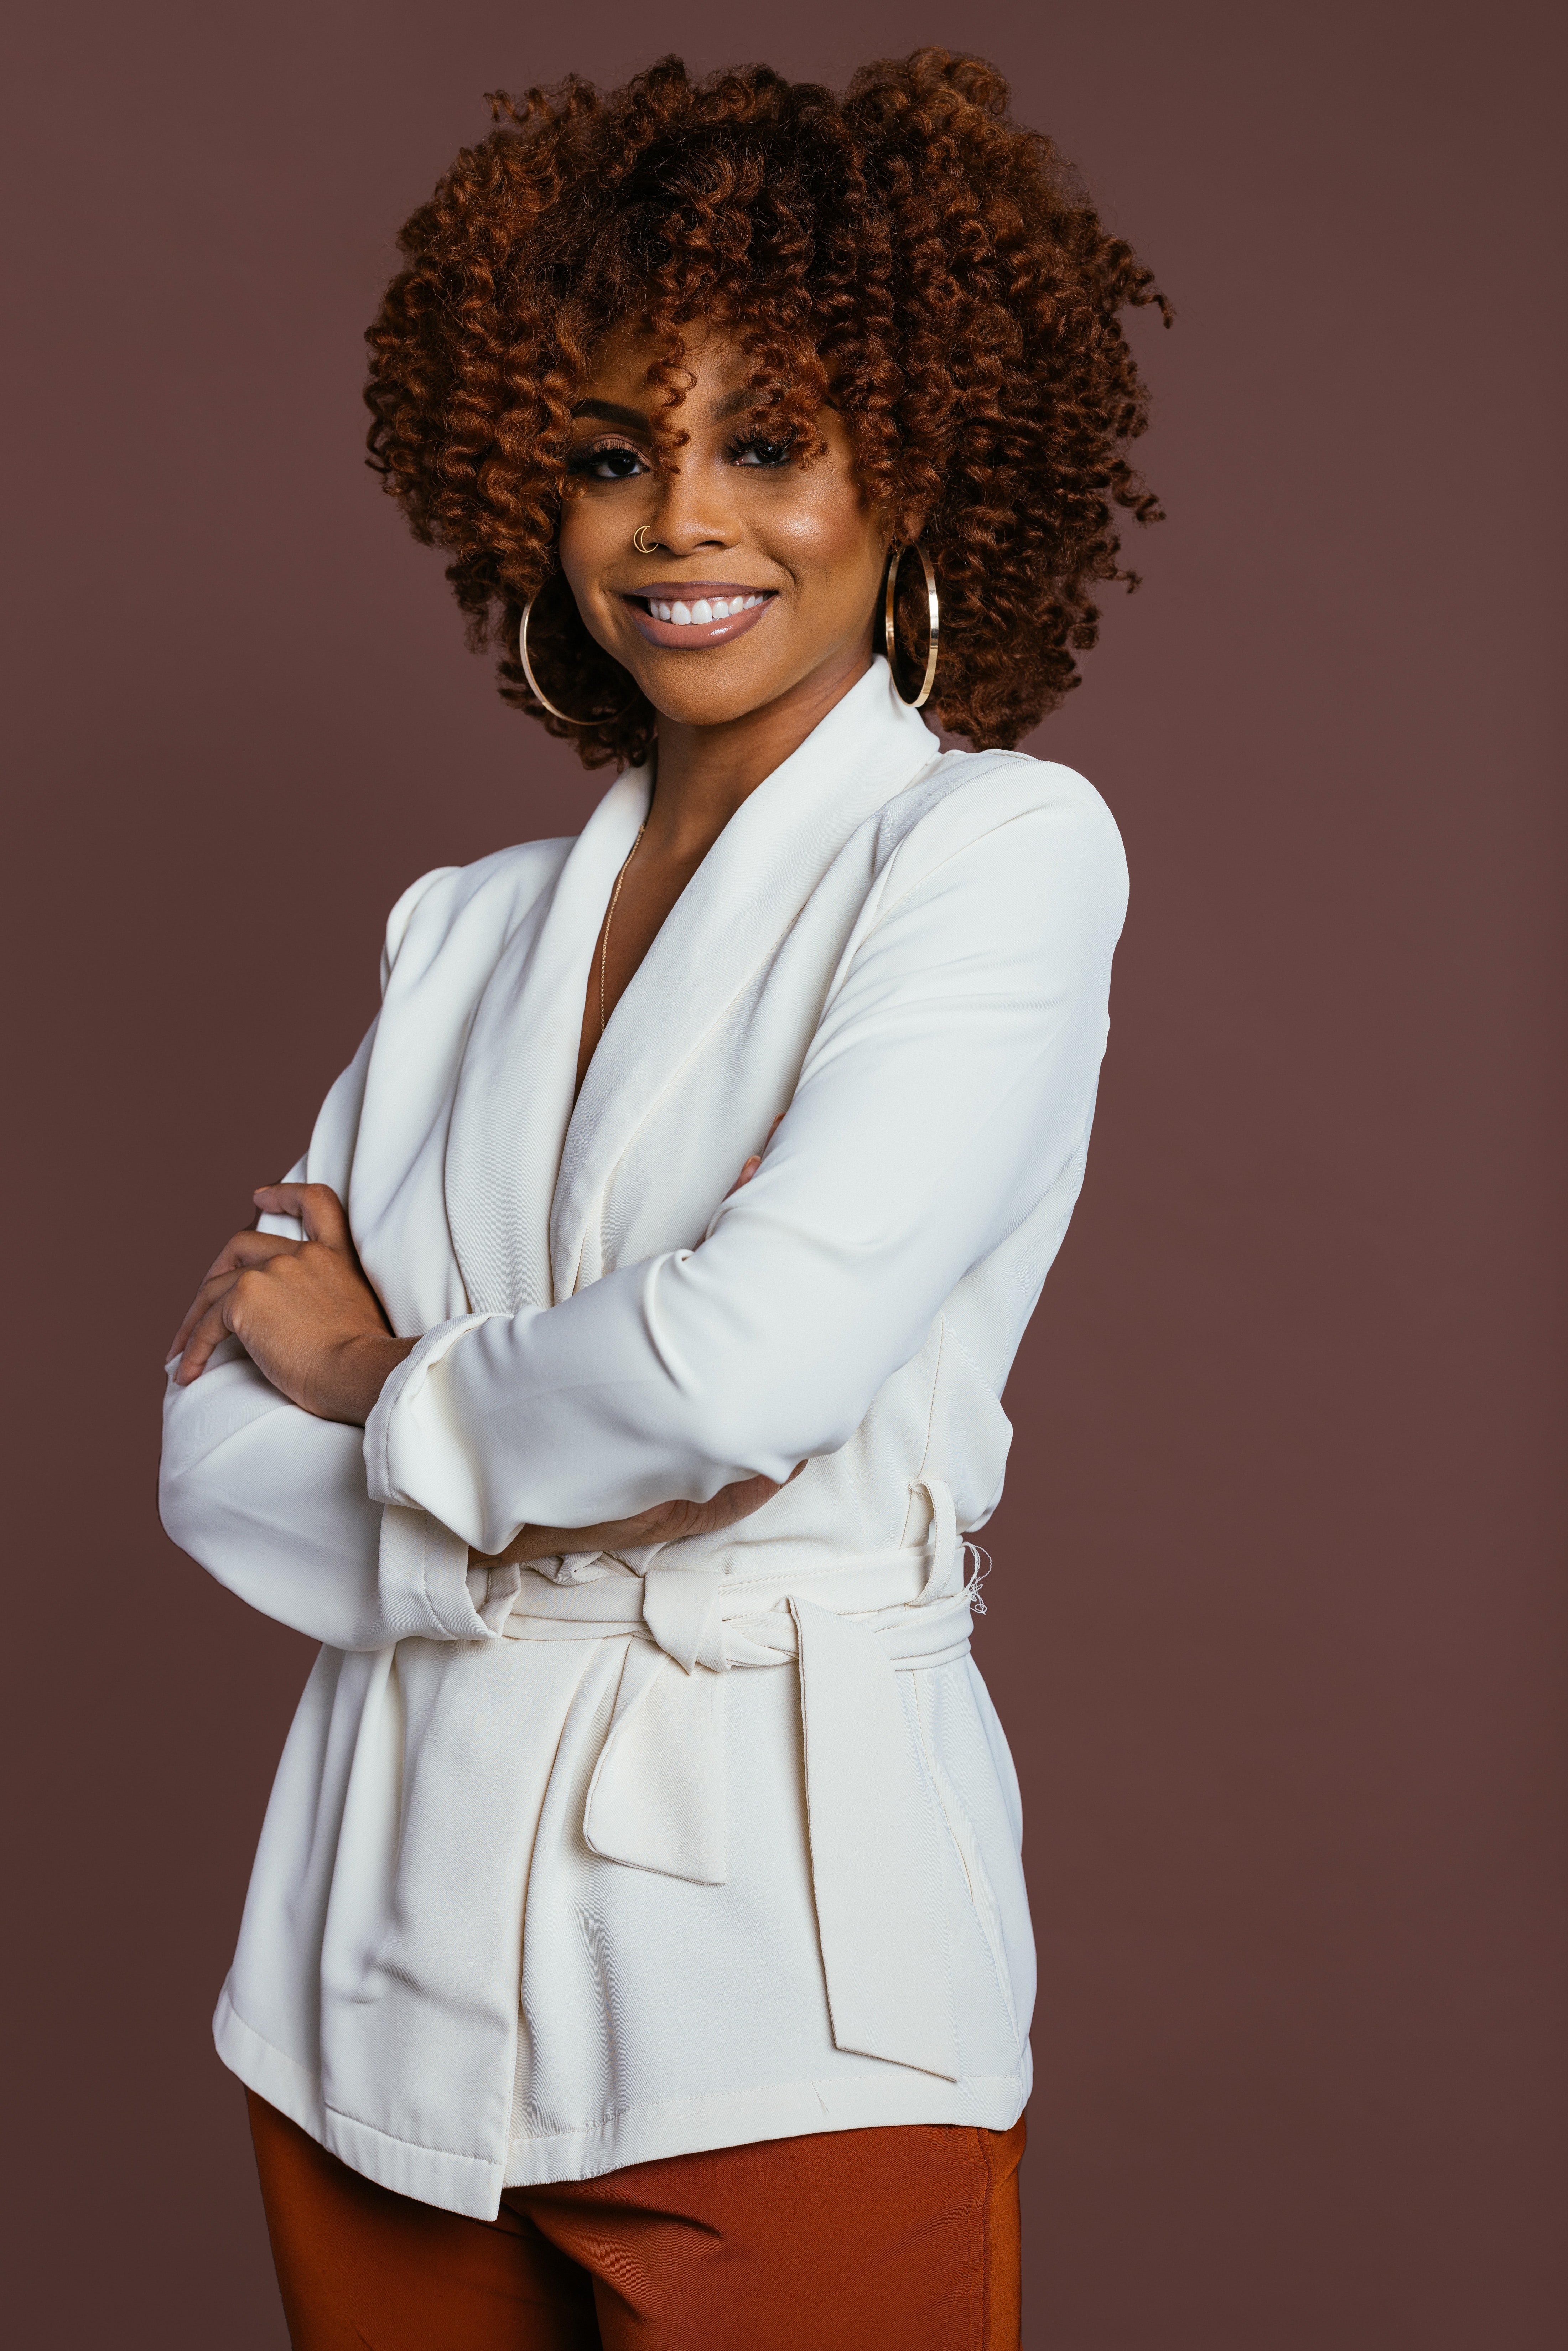
woman, hair, smile, outerwear, hairstyle, jheri curl, neck, sleeve, gesture, ringlet, thigh, waist, collar, fashion design, afro, jacket, blazer, black hair, wig, knee, fashion model, long hair, formal wear, electric blue, day dress, human leg, trunk, button, event, brown hair, jewellery, fashion accessory, uniform, abdomen, peach, fur, sitting, costume, denim, top, photo shoot, belt, eyewear